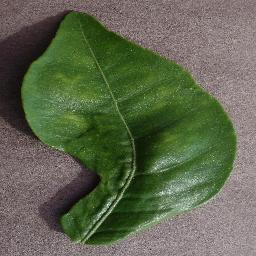
Label: Orange___Haunglongbing_(Citrus_greening)